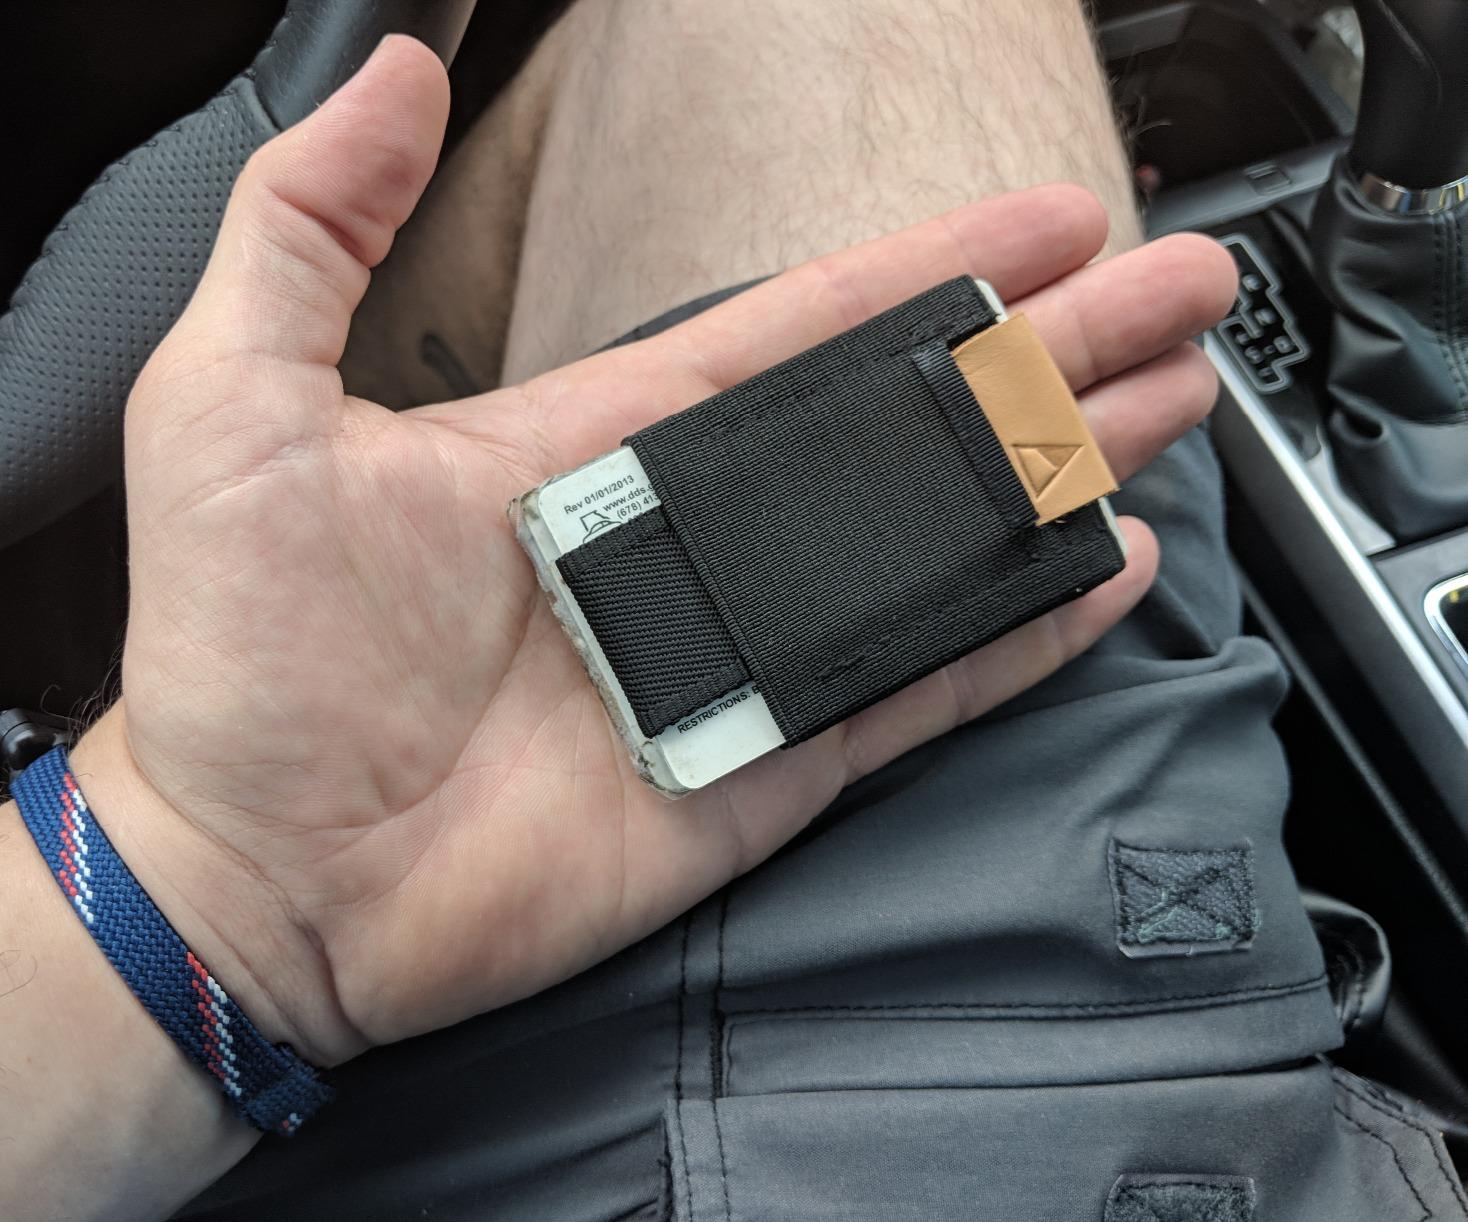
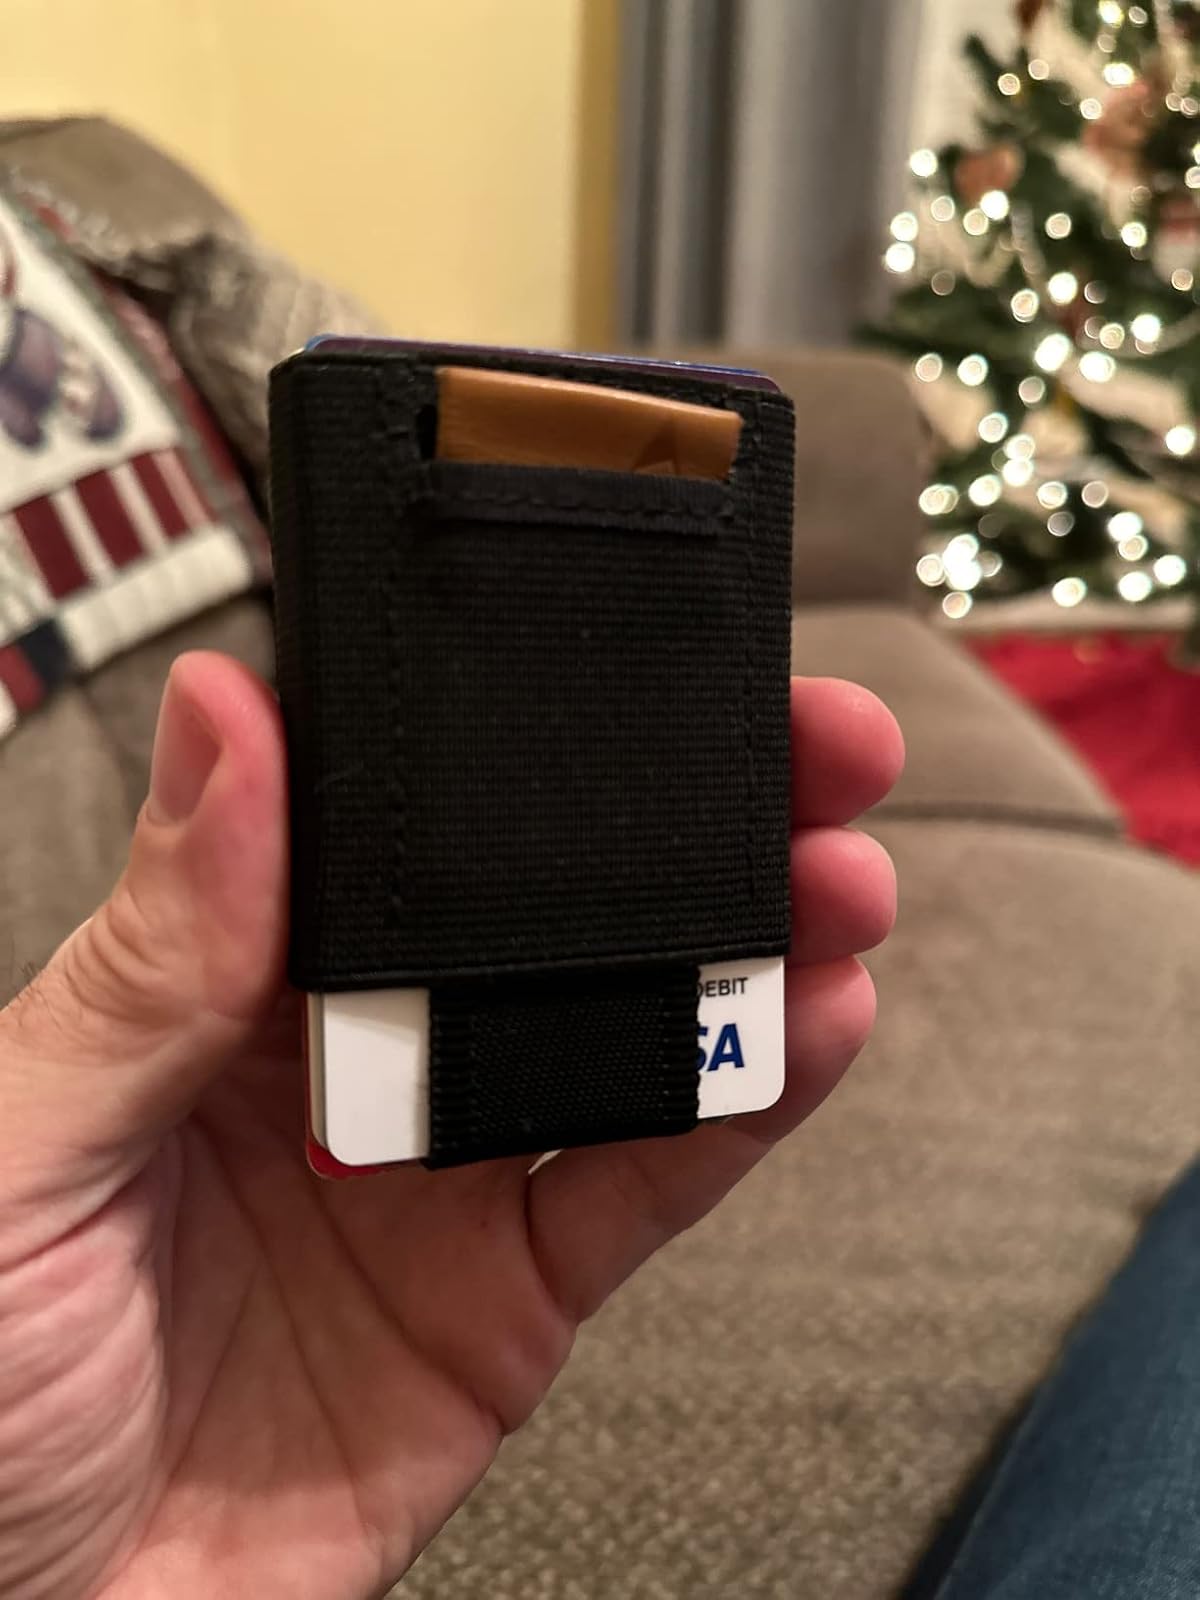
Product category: accessories_wallet
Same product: yes